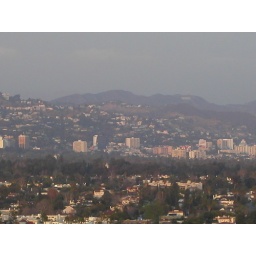
Looking NE buildings of Hollywoodwith Hollywood sign up on hill in distance